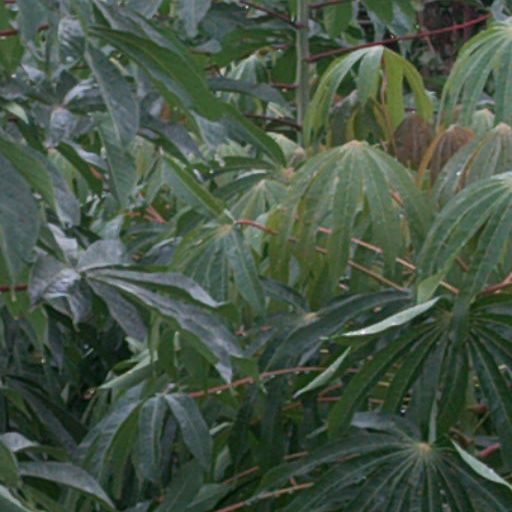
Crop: cassava